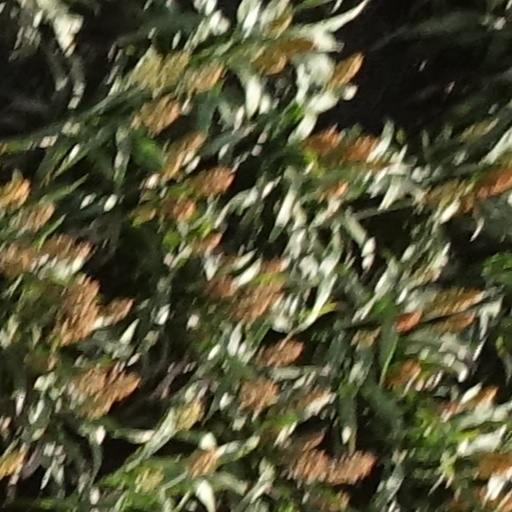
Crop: sorghum